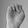
ASL letter: E